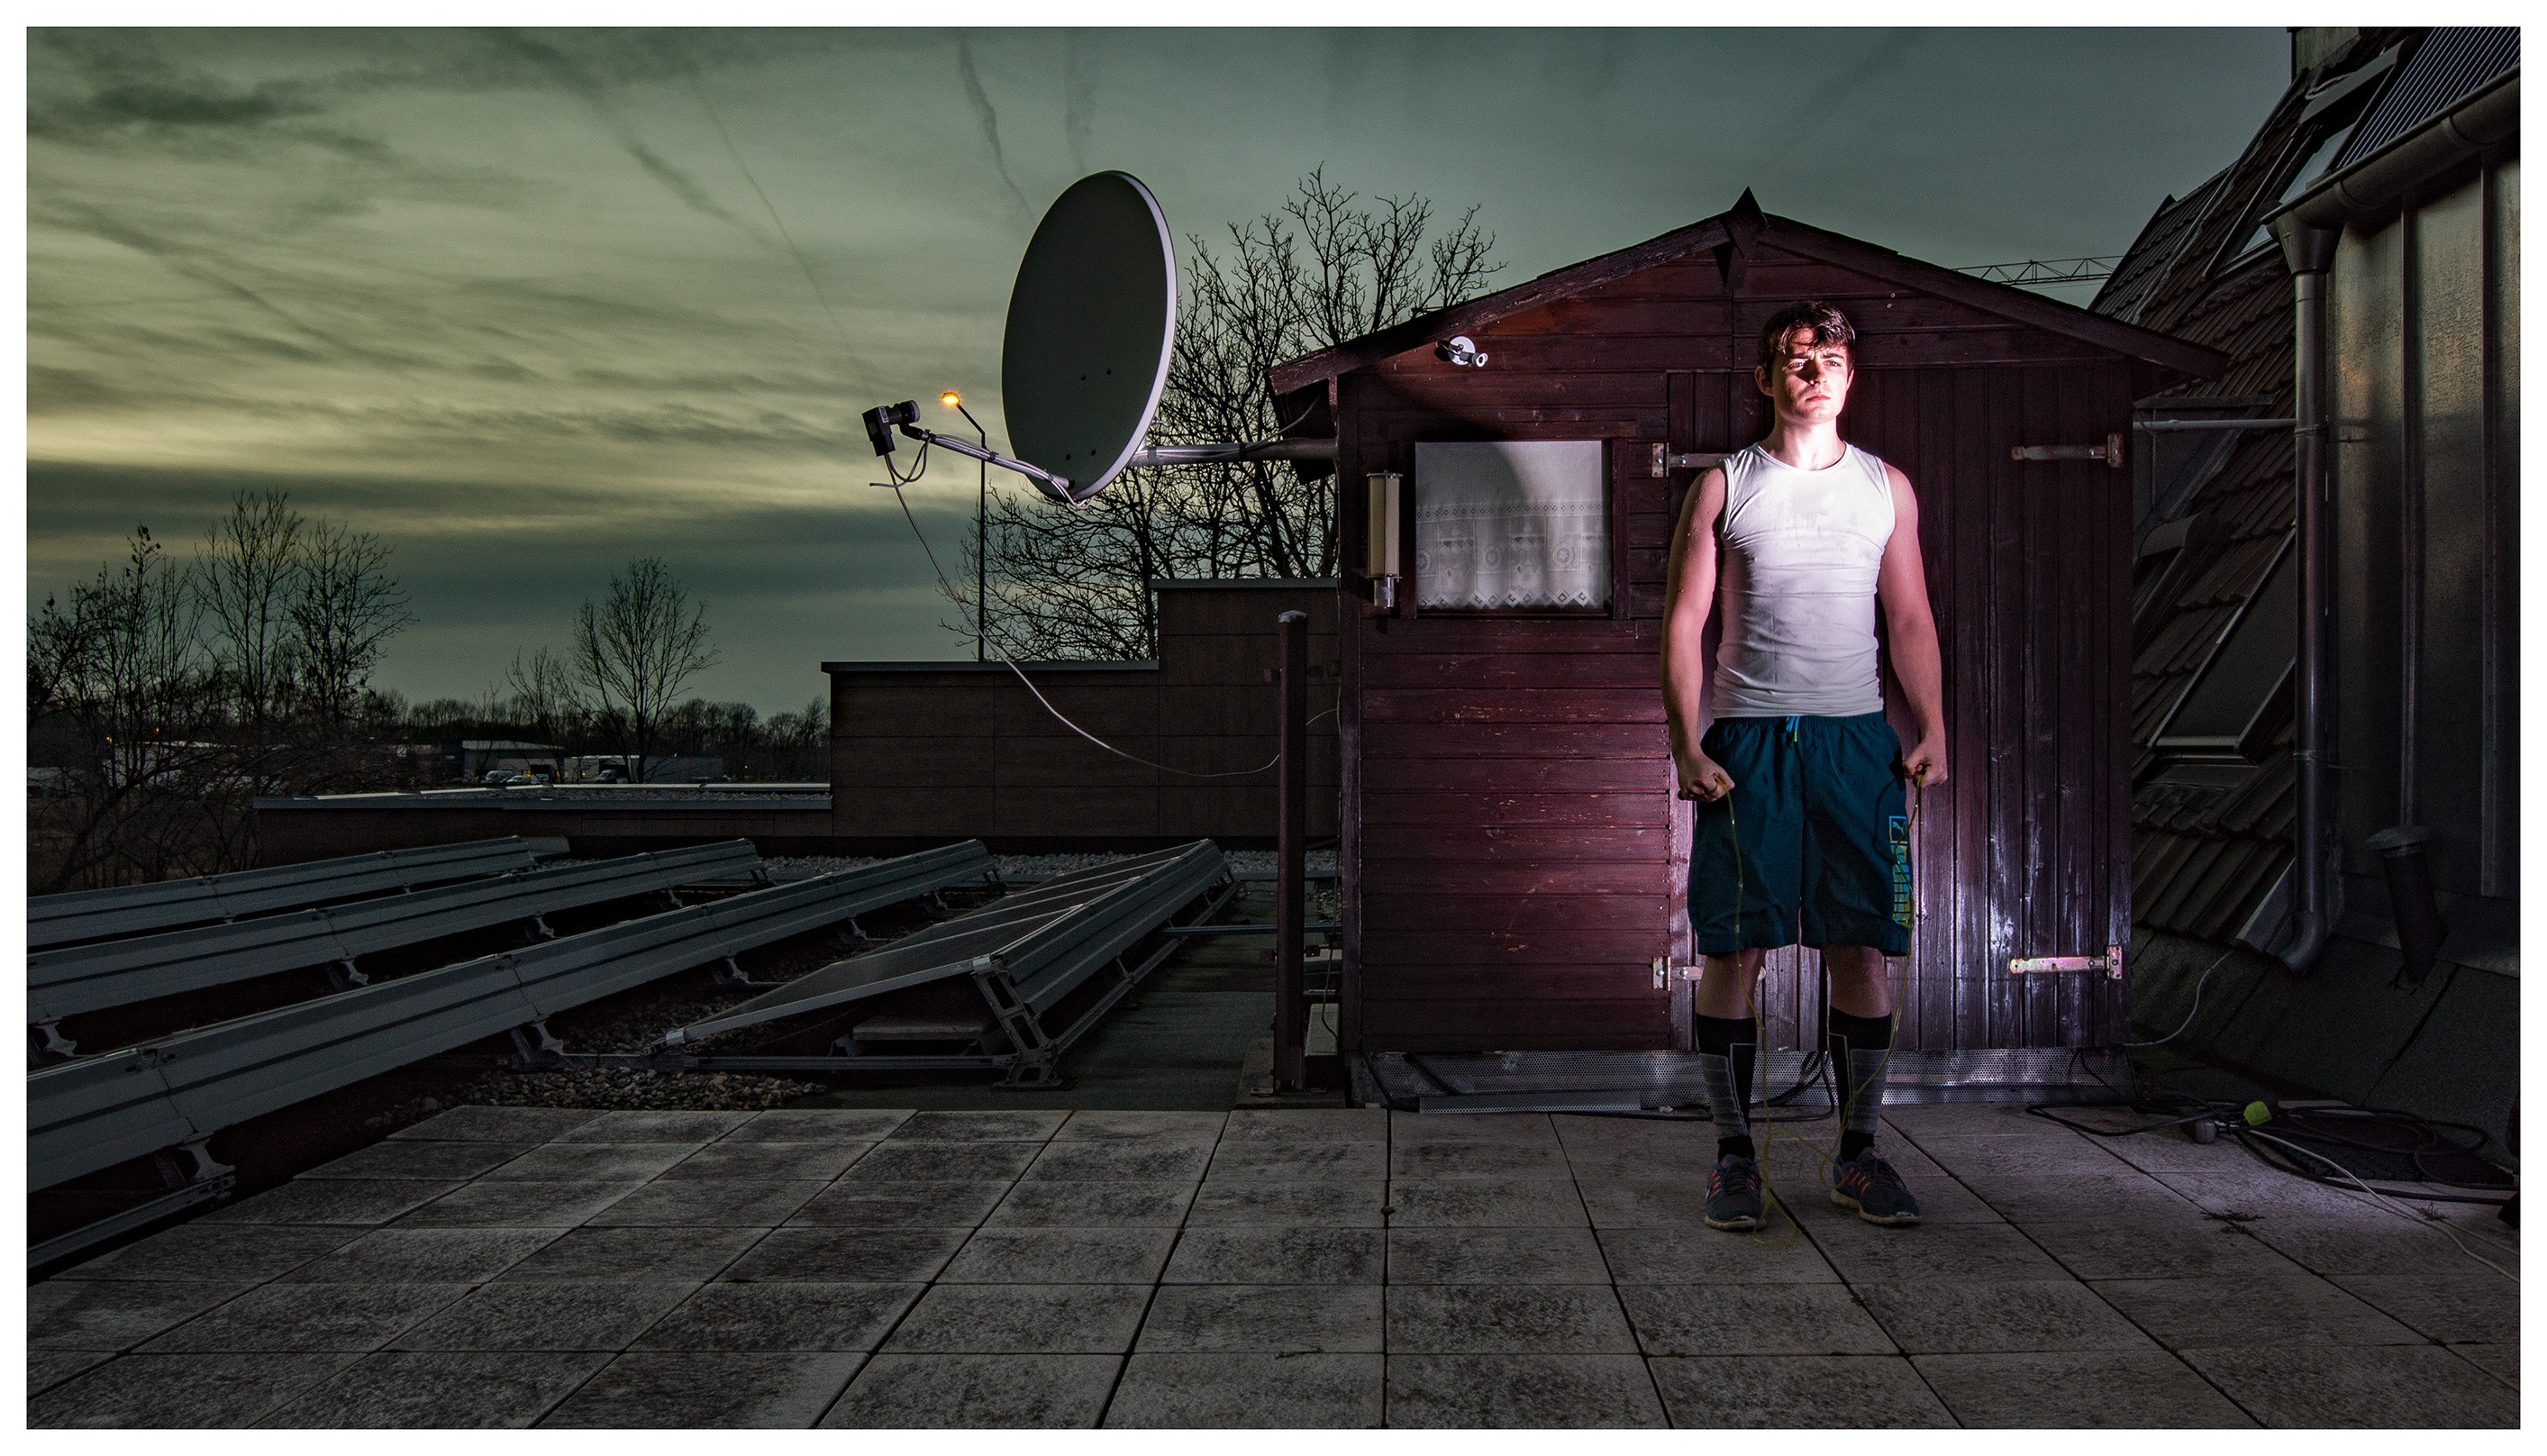
photograph, image, screenshot